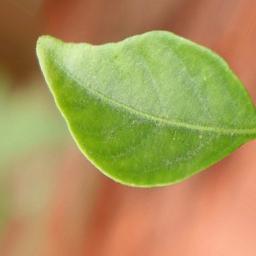
Label: healthy